Exmoor pony

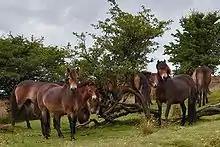
Group near Winsford

Ponies were first recorded in the Exmoor area in the Domesday Book in 1086, but no count of the ponies roaming the Royal Forest of Exmoor is included as, being owned by the King, they were not to be taxed. Over the centuries, a series of Wardens managed the Royal Forest, charging fees for the grazing of livestock including ponies. The change of Warden was often accompanied by the sale of ponies they personally owned, as for example in 1748 at the end of the Hill and Darch wardenship. Whether some were sold to incoming Wardens is not recorded. In 1767 Warden Sir Thomas Acland was grazing ponies on the Forest. Sales records from 1805 and 1809 list the colours black, grey, bay, dun, "chestnut", and piebald for ponies and 19th century drawings show a variety of white markings in the breed. Studies disagree as to the significance of this: some argue it shows that the native type of Exmoor pony was not limited to bay, brown and dun with mealy, and that other coat colours were deliberately bred out to create a specific look that fitted a romantic driven native breed narrative; others consider that because only the Warden could run stallions, cross-bred mares of different colours could co-exist with the indigenous type.